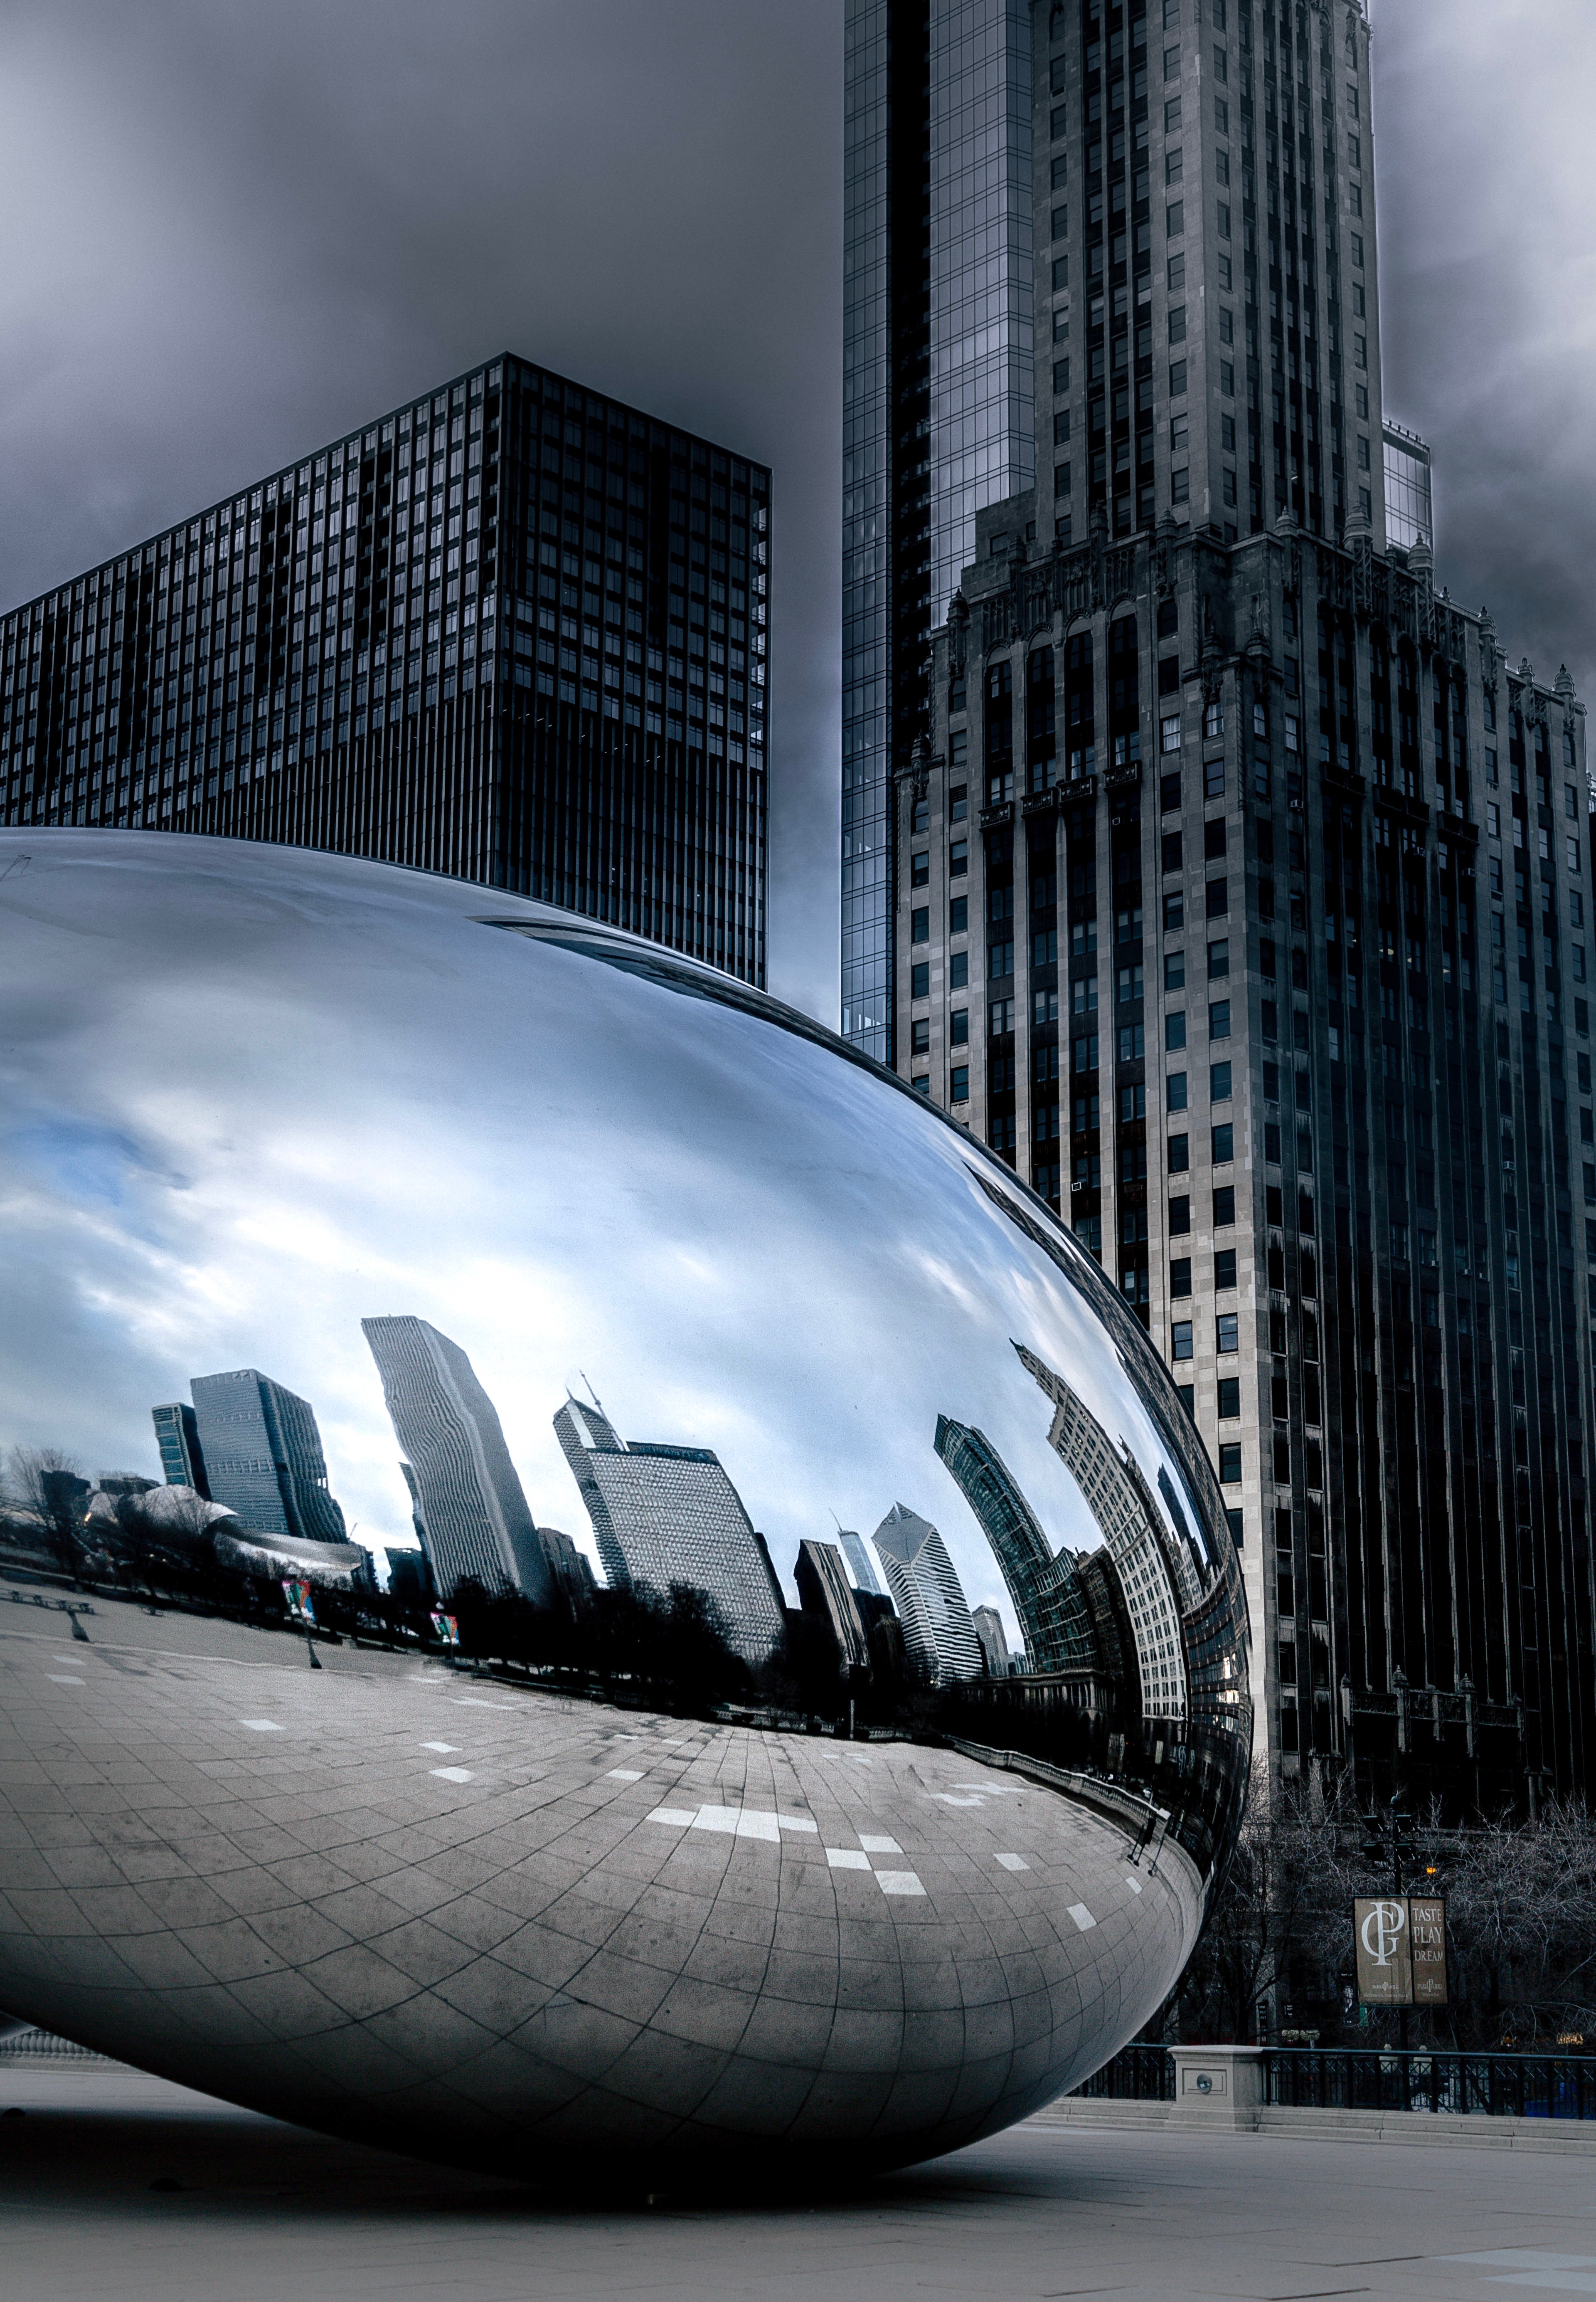
architecture, city, metropolitan area, daytime, human settlement, urban area, skyscraper, water, metropolis, tower block, design, sky, reflection, cityscape, world, sphere, sculpture, skyline, downtown, art, photography, building, black and white, glass, metal